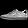
Label: Sneaker